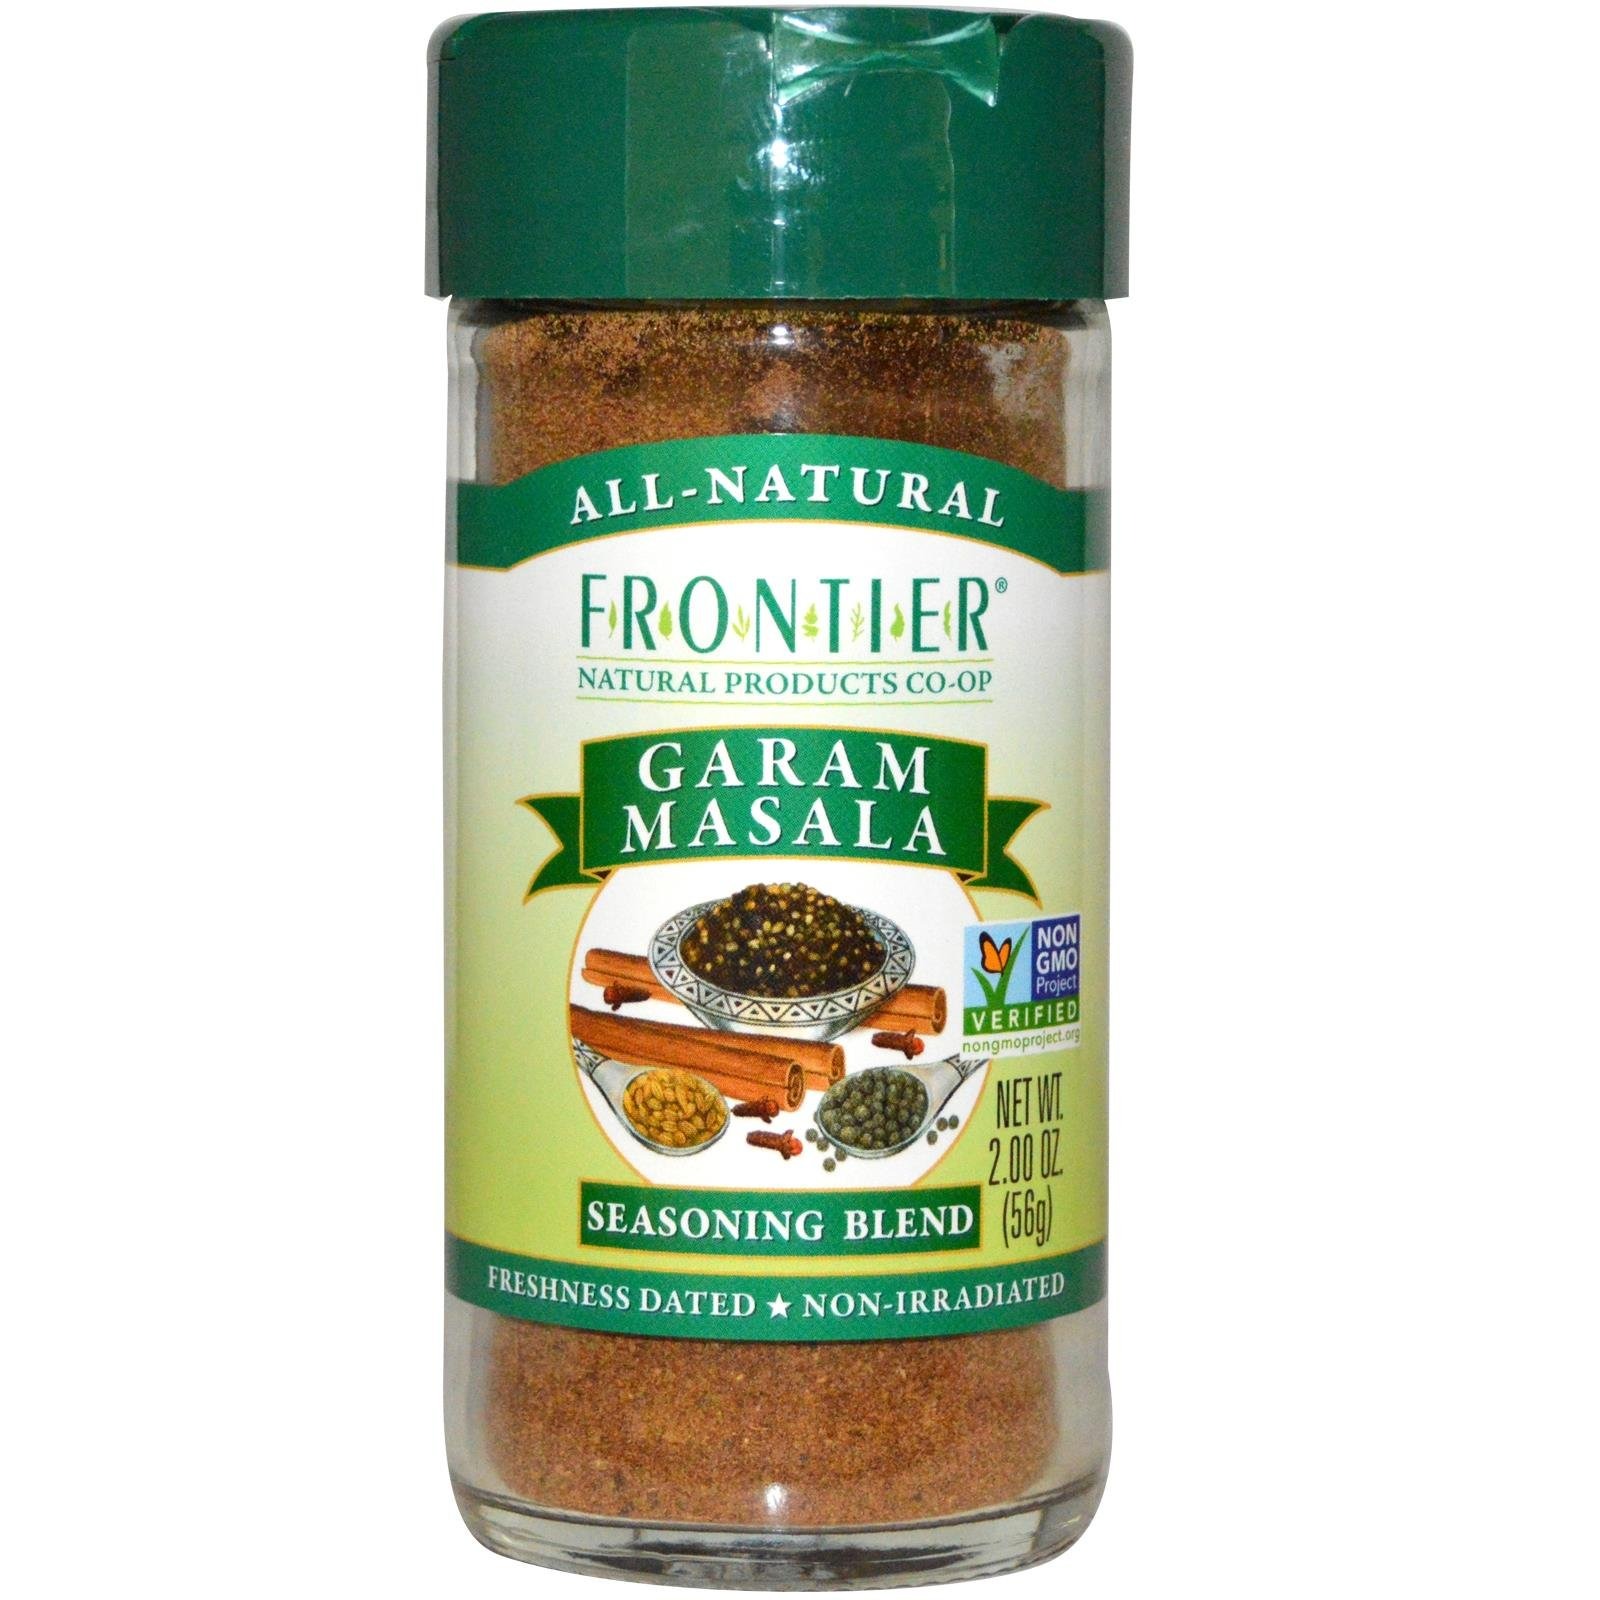
Item Name: Frontier Bottled Garam Masala, 2 Ounce
Bullet Point 1: Try in squash, potato and chickpea dishes
Bullet Point 2: A spicy-warm Indian seasoning blend that pairs well with meats and poultries
Bullet Point 3: All-Natural, Non-GMO Verified
Bullet Point 4: Non-Irradiated, Kosher
Value: 2.0
Unit: Ounce

Price: 7.375